Maximilien Robespierre

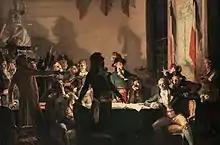
Saint-Just and Robespierre at the Hôtel de Ville on the night of 9 to 10 Thermidor Year II. Painting by Jean-Joseph Weerts

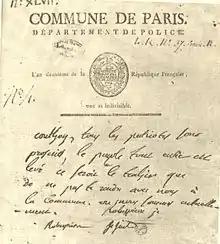
Proclamation by the Commune, found in the pocket of Couthon. Couthon was invited by Robespierre, for which they used official police writing paper.

On 12 December, Robespierre attacked the wealthy foreigner Cloots in the Jacobin club of being a Prussian spy. Robespierre denounced the "de-Christianisers" as foreign enemies. The Indulgents mounted an attack on the Committee of Public Safety, accusing them of being murderers.